Conservation and restoration of historic gardens

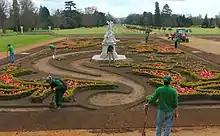
Restoration work on a "parterre" at Wrest Park

Historic garden restoration is the professional task of restoring historic gardens to the character they had at a previous point in history. Since the use of old gardens is in flux, this normally involves a consideration of current and future use. The job of researching historic gardens and preparing a policy for their conservation involves landscape archaeology, historic knowledge, design judgment and technical skill in horticulture and construction.